TRML

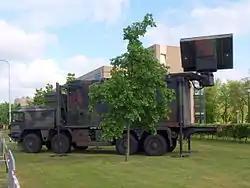
TRML-3D with antenna at the roof level

TRML-3D version is fitted with a 16 or 32-element passive electronically scanned array. In the standard version, the antenna has linear horizontal polarization; vertical polarization is available as an option. It is mounted on a truck MAN SX45. This radar entered service in 2004.